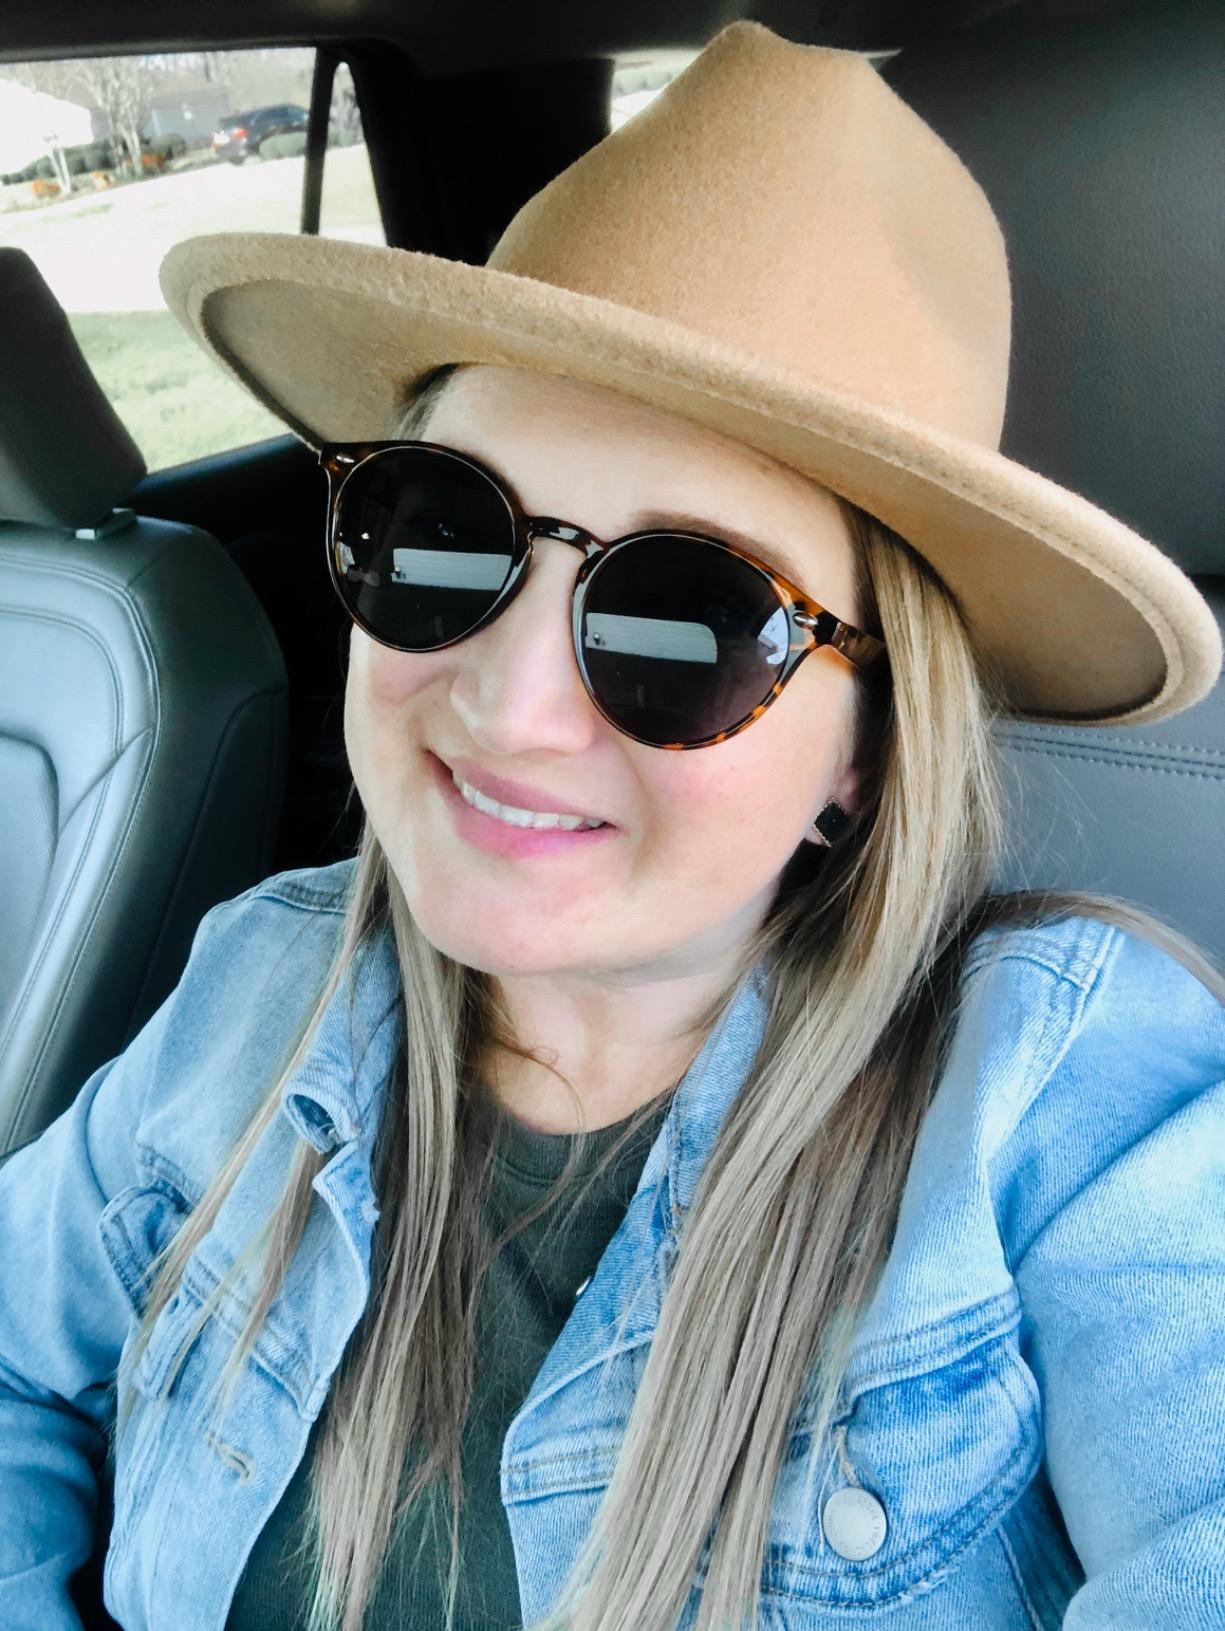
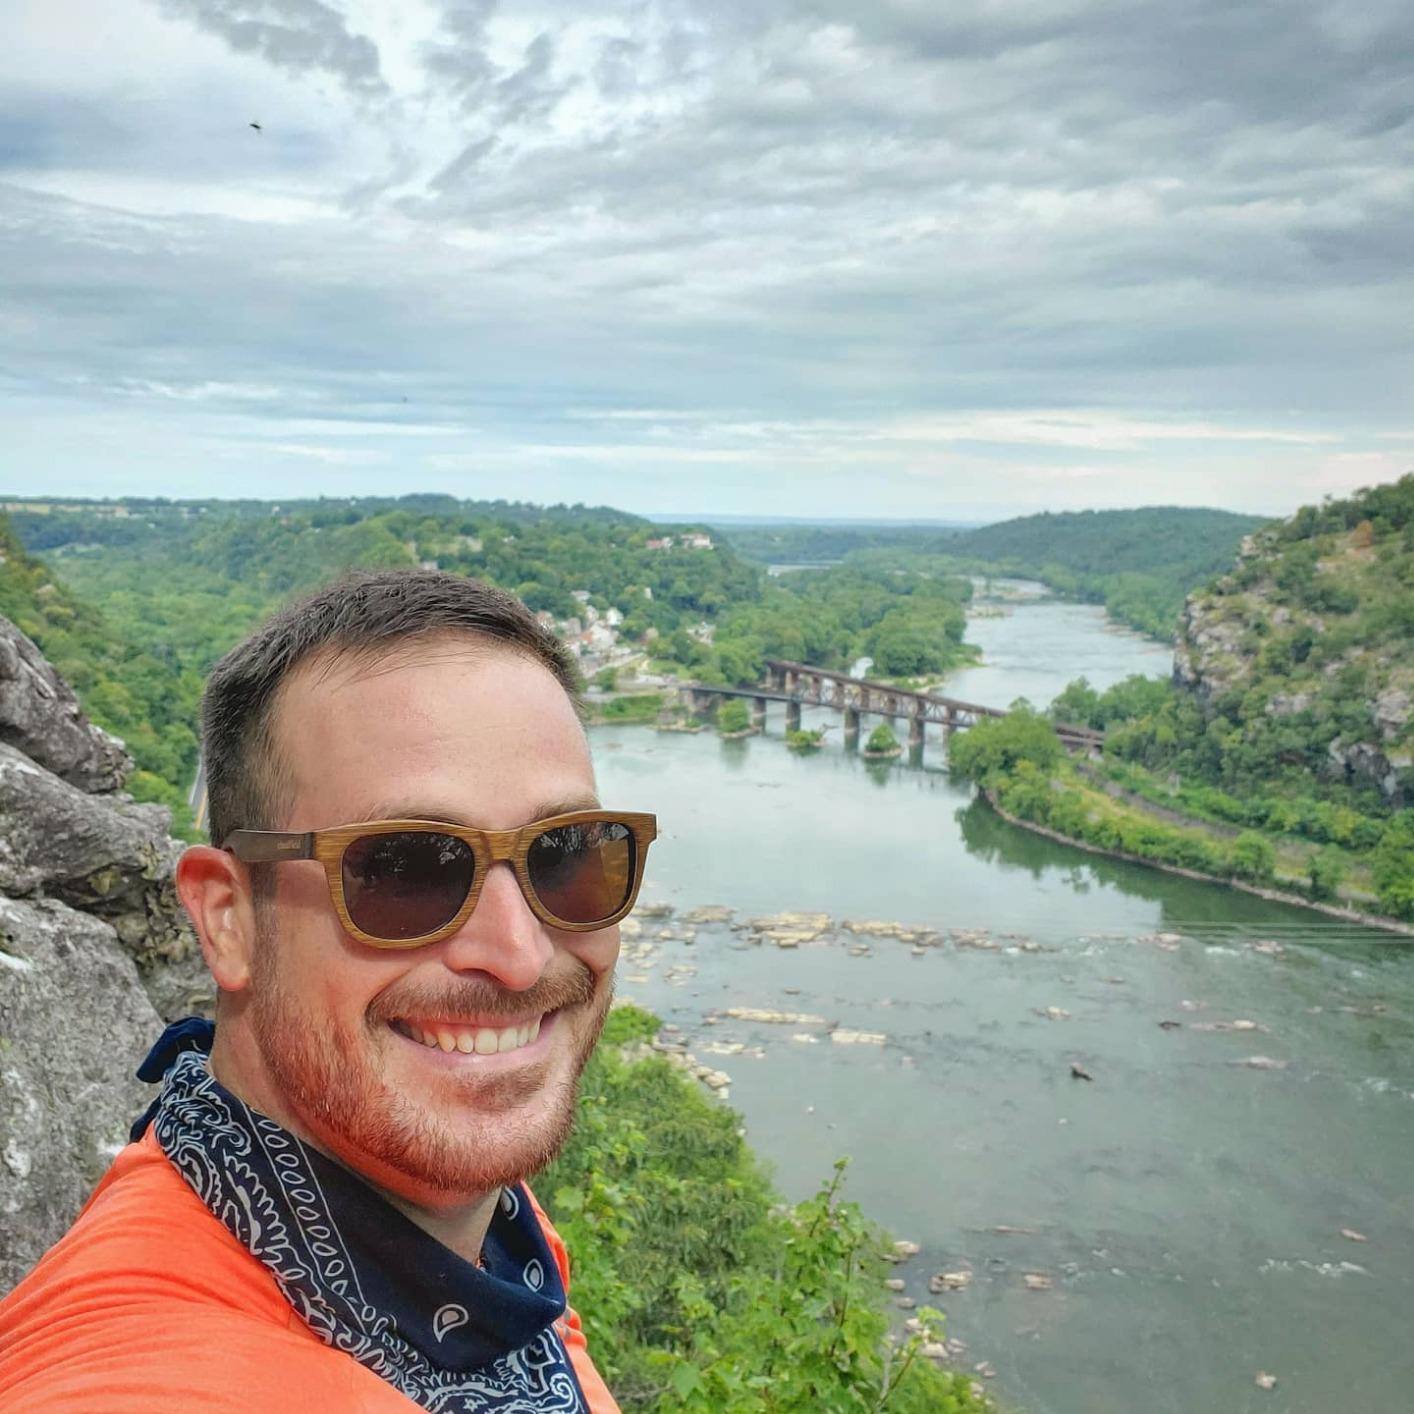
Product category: accessories_sunglasses
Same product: no